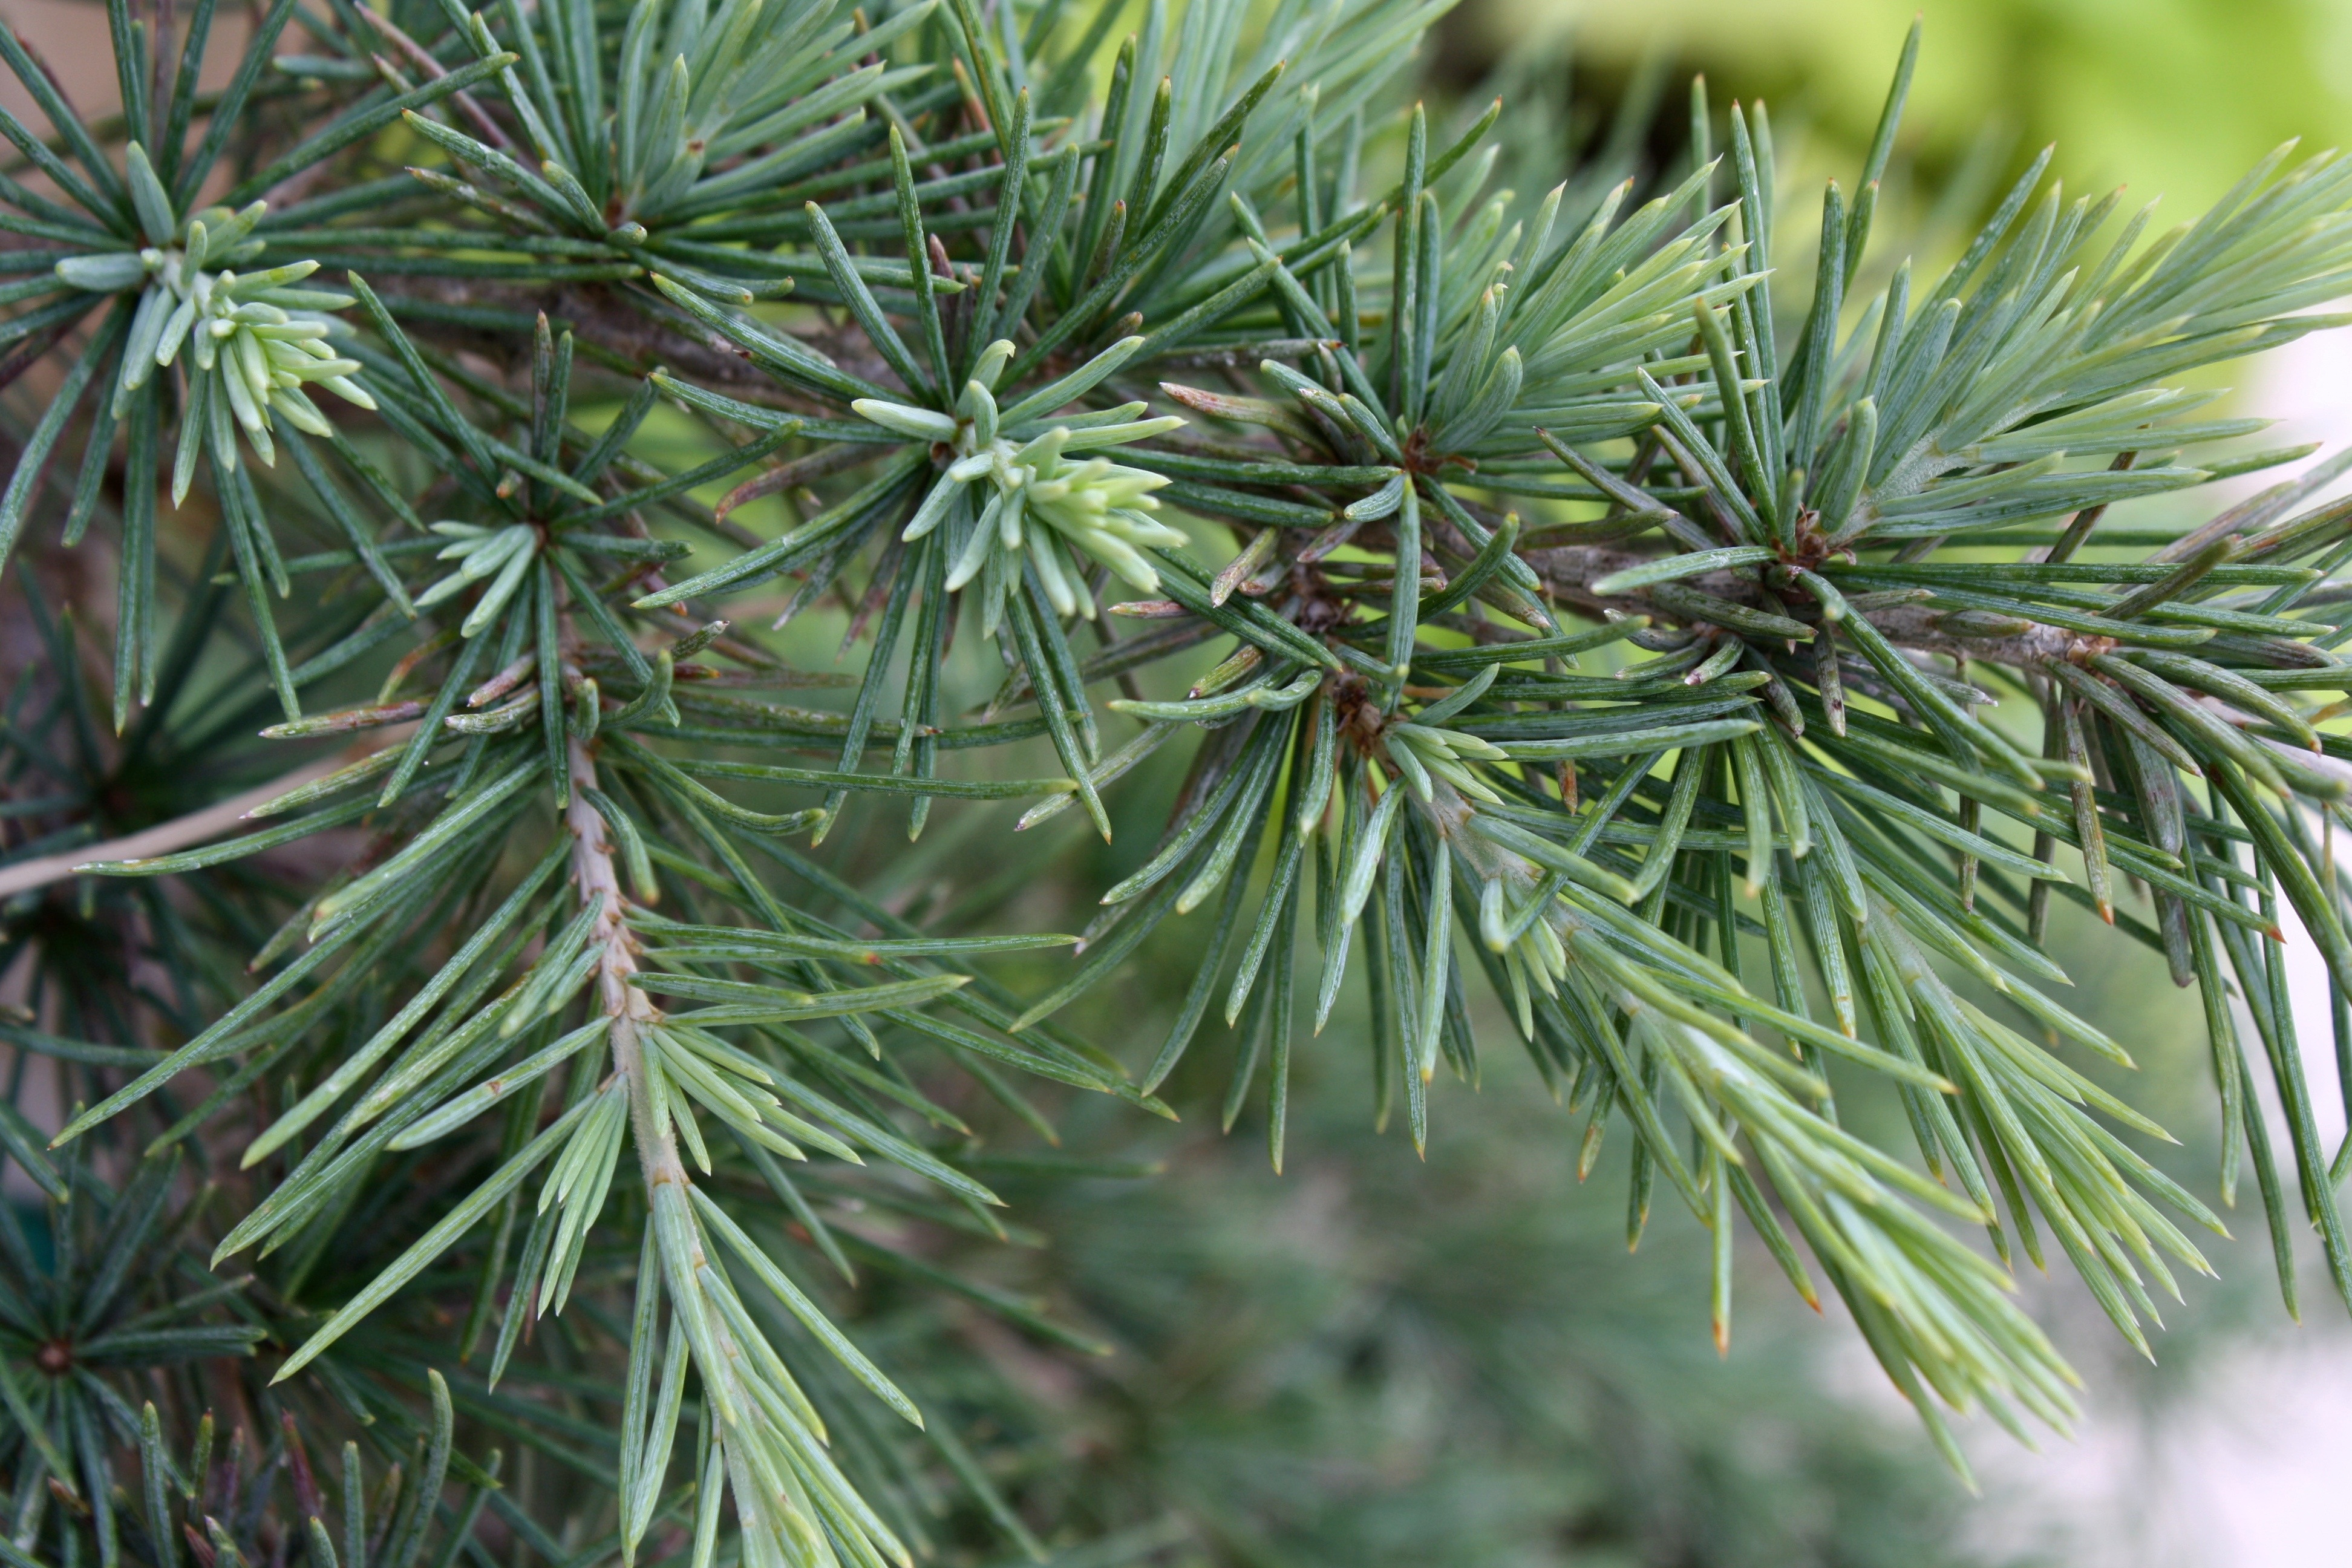
tree, nature, branch, plant, pine, evergreen, fir, twig, conifer, background, spruce, larch, pine family, woody plant, temperate coniferous forest, land plant